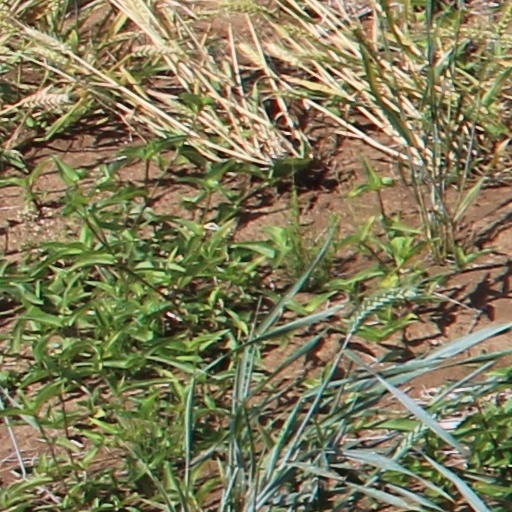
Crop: wheat